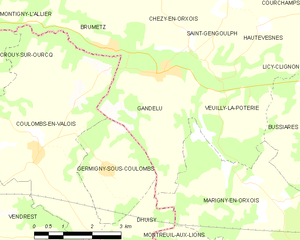
Carte des communes françaises: Gandelu